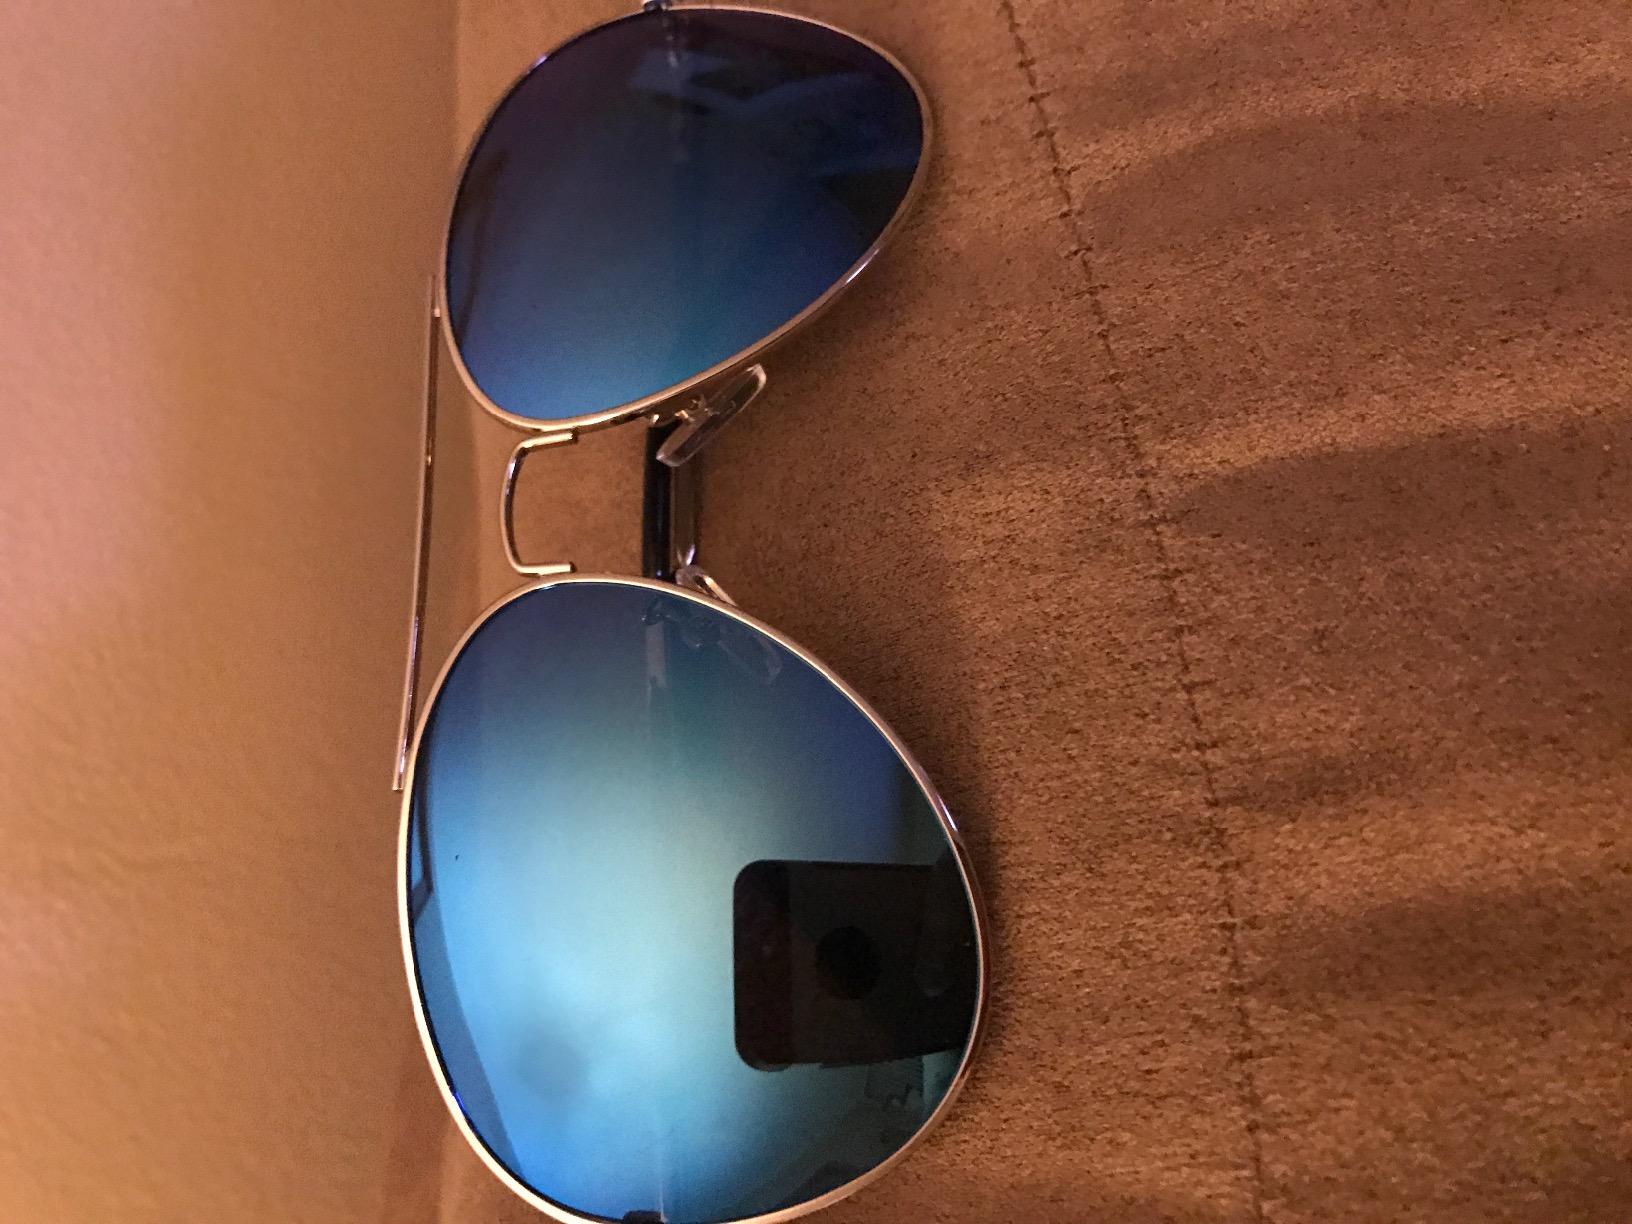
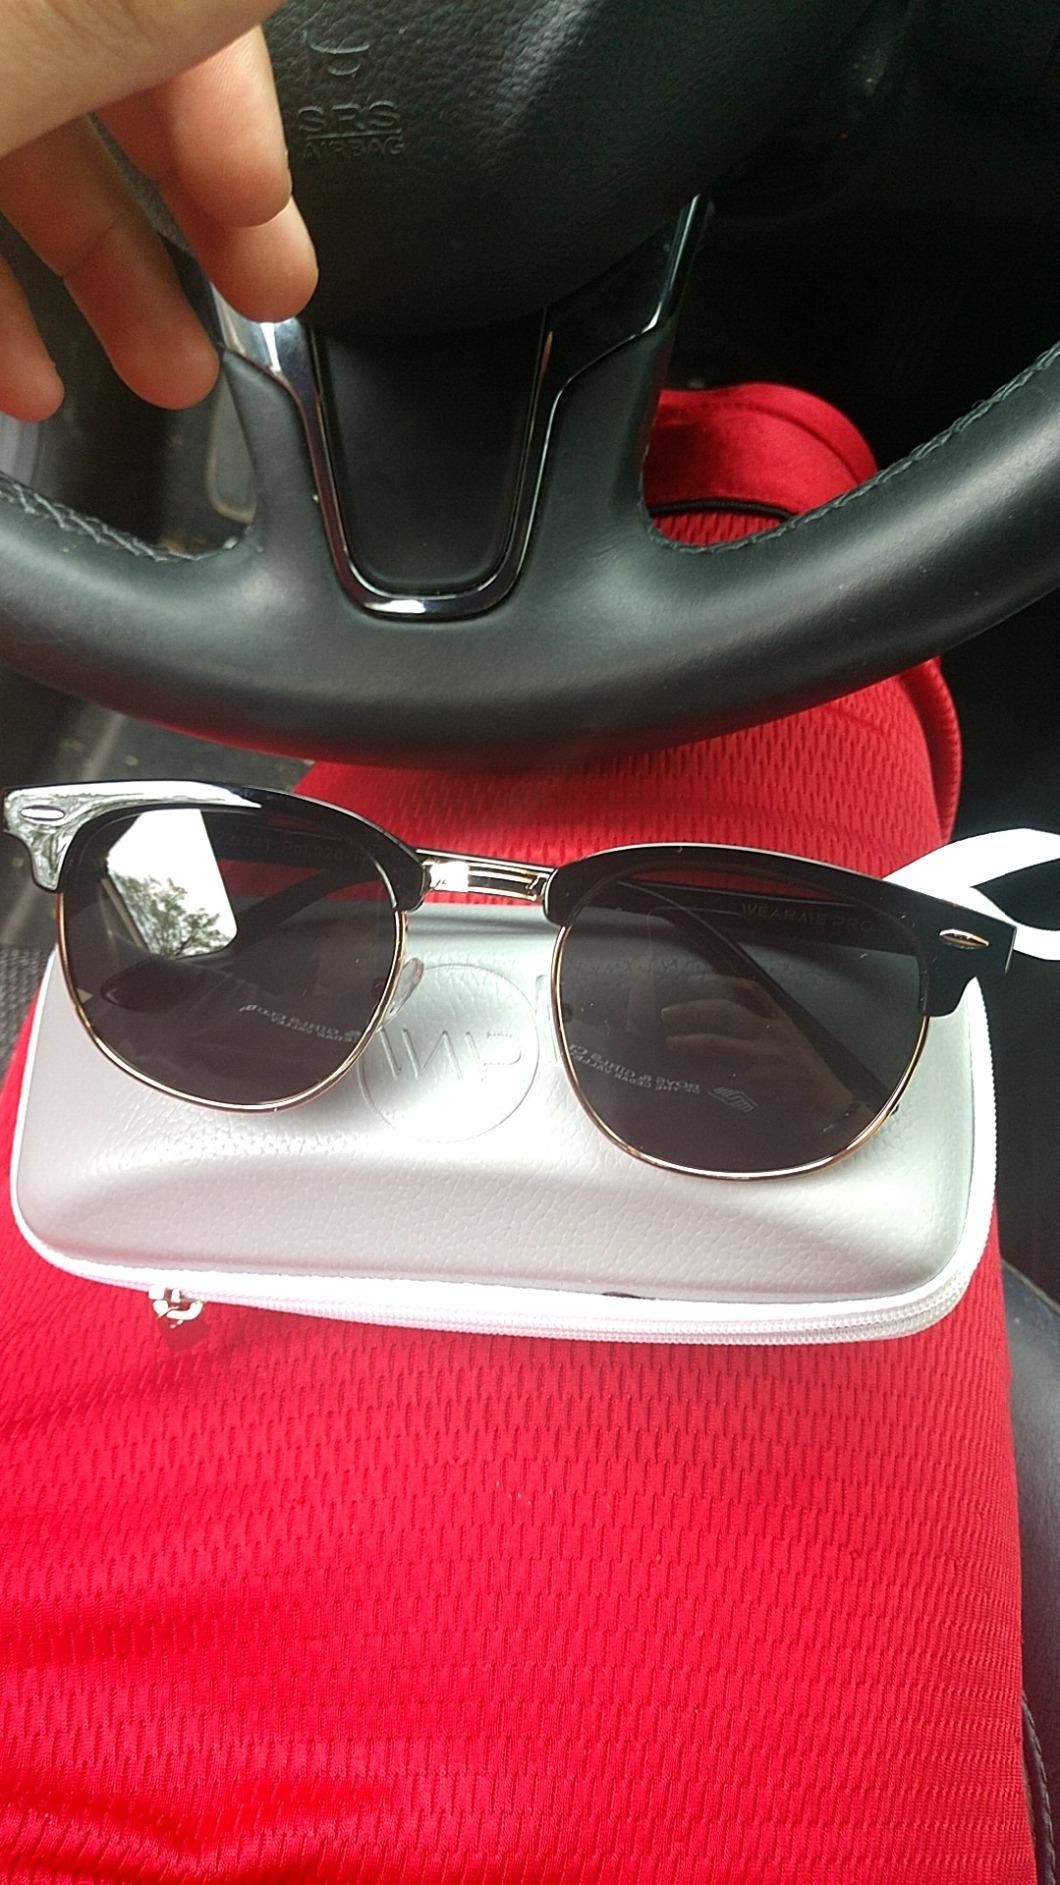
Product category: accessories_sunglasses
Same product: no